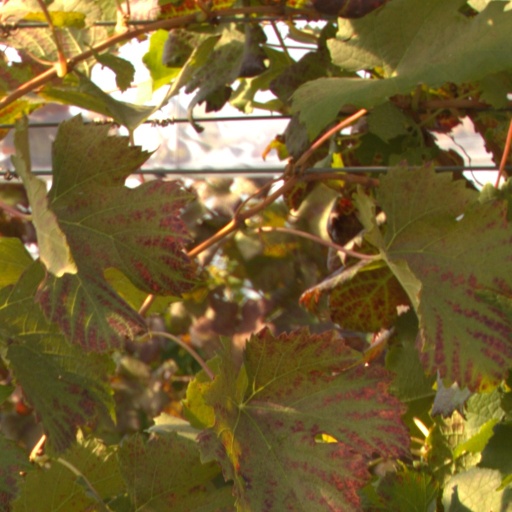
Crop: grape